The Red Peacock

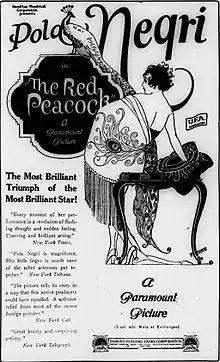
American advertisement

The Red Peacock (German: Arme Violetta) is a 1920 German silent film directed by Paul L. Stein and starring Pola Negri and Victor Varconi. It was shot at the Tempelhof Studios and distributed by UFA. Long thought lost, the film was rediscovered in a New York basement in 2020.